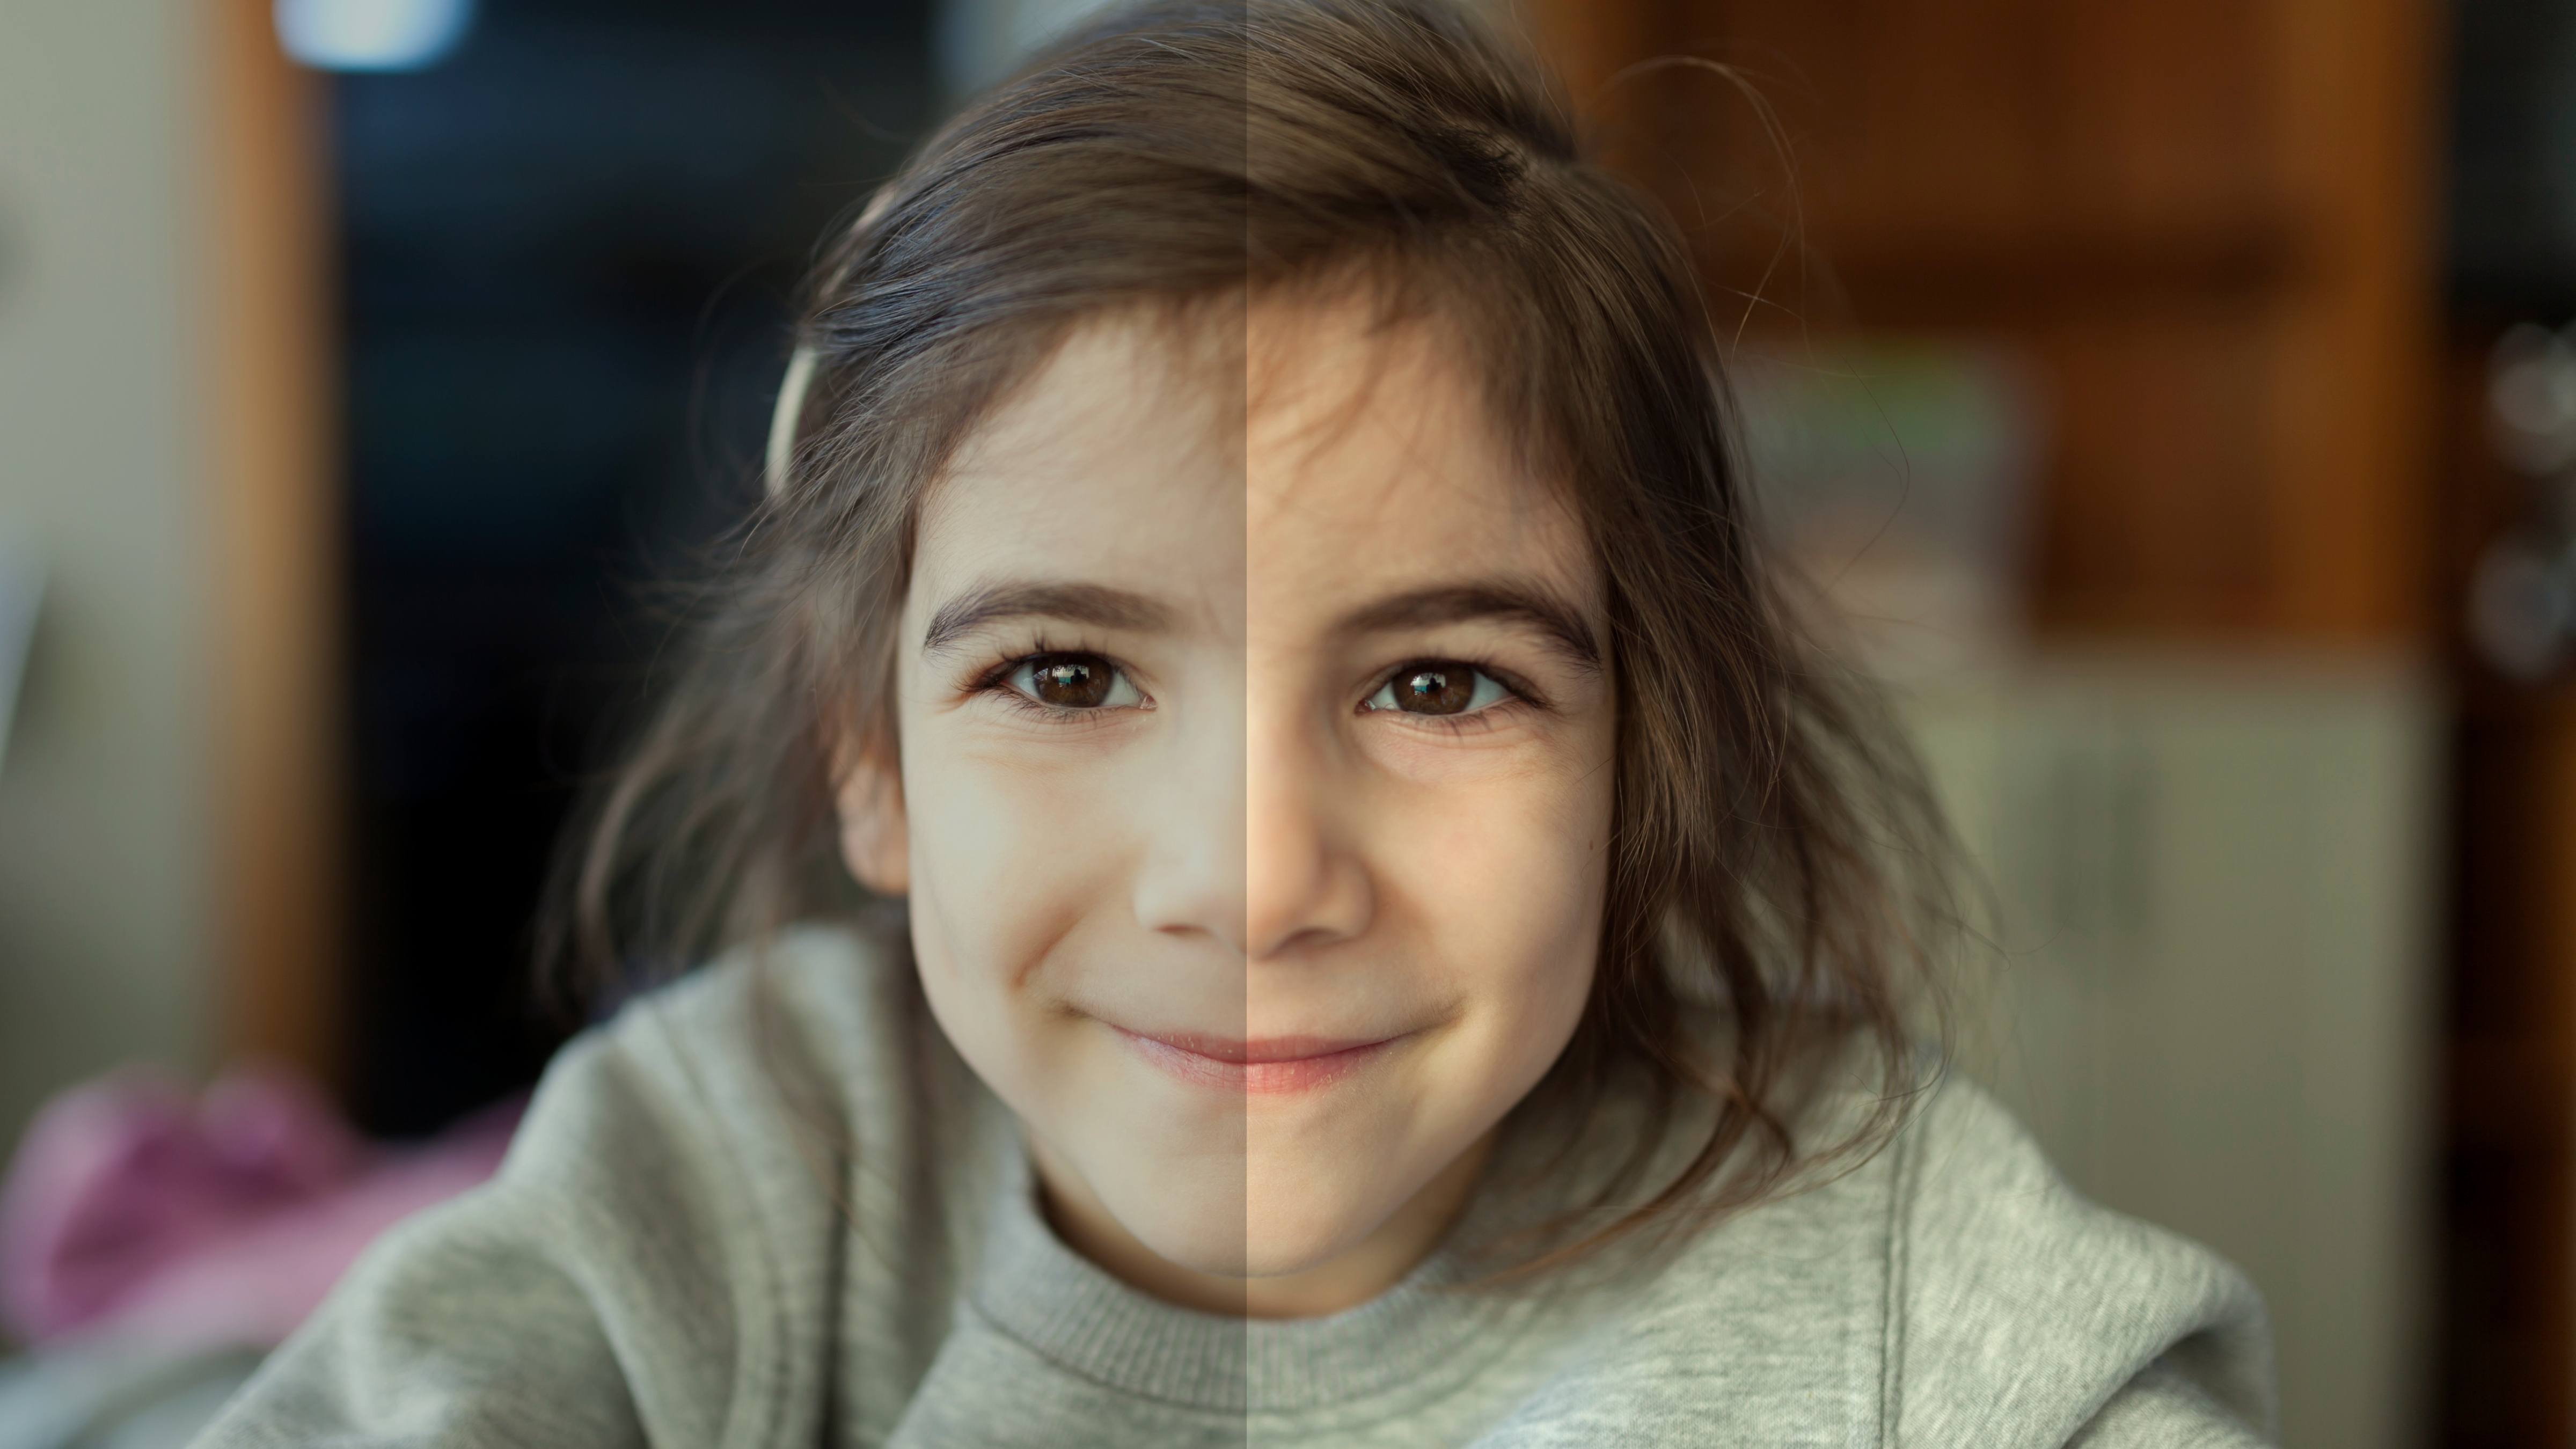
photo editing, Photoshop shadow, image retouching, retouching, photo retouching, before, after, forehead, nose, cheek, skin, lip, chin, eyebrow, smile, eyelash, flash photography, jaw, iris, happy, fun, beauty, sleeve, child, blond, close up, toddler, brown hair, sitting, laugh, portrait photography, portrait, room, leisure